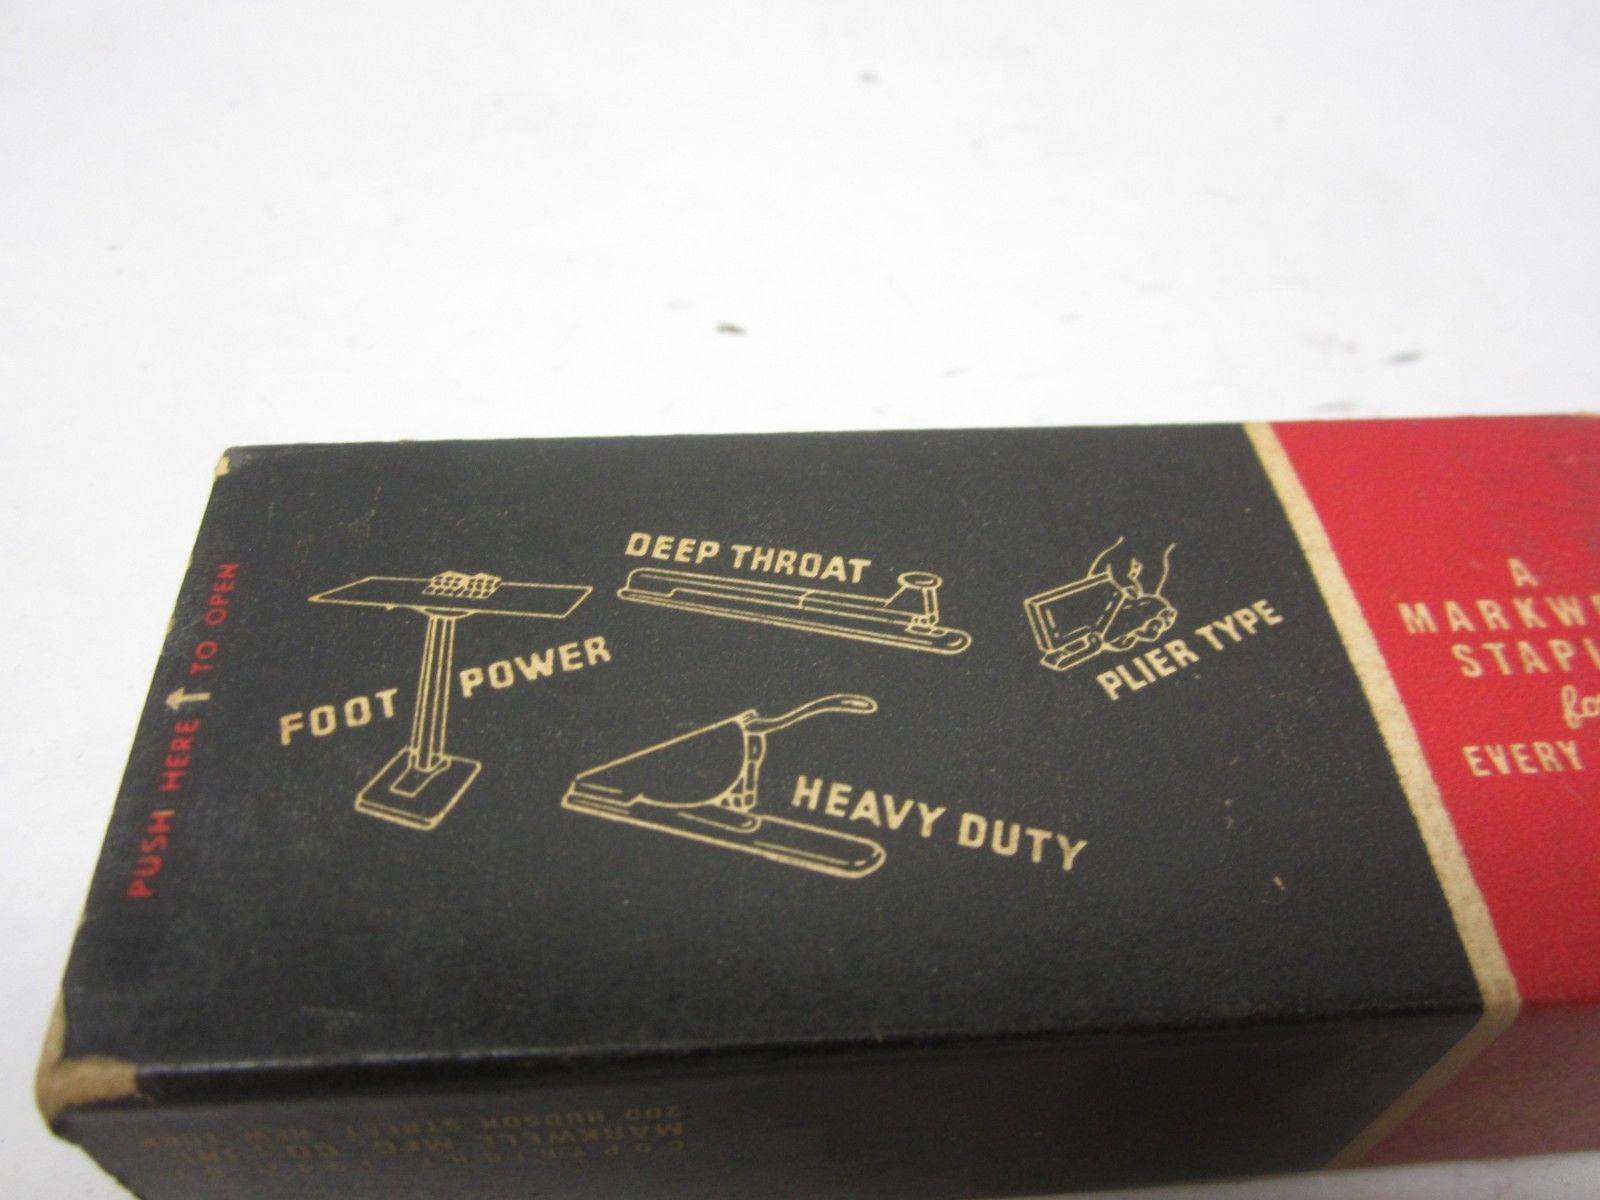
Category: stapler